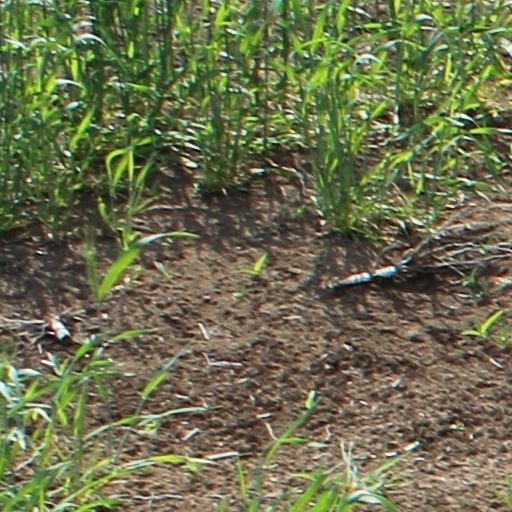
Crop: wheat